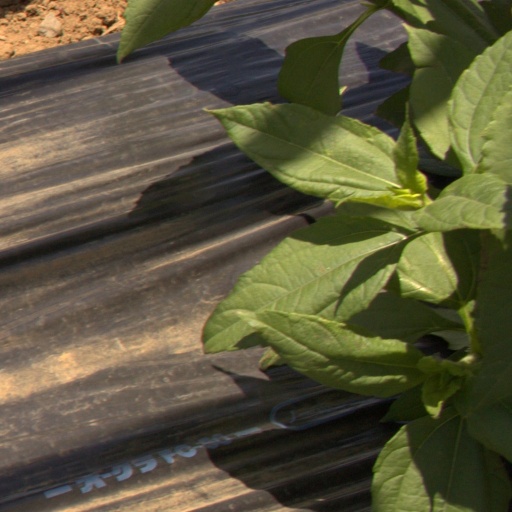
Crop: Jerusalem artichoke